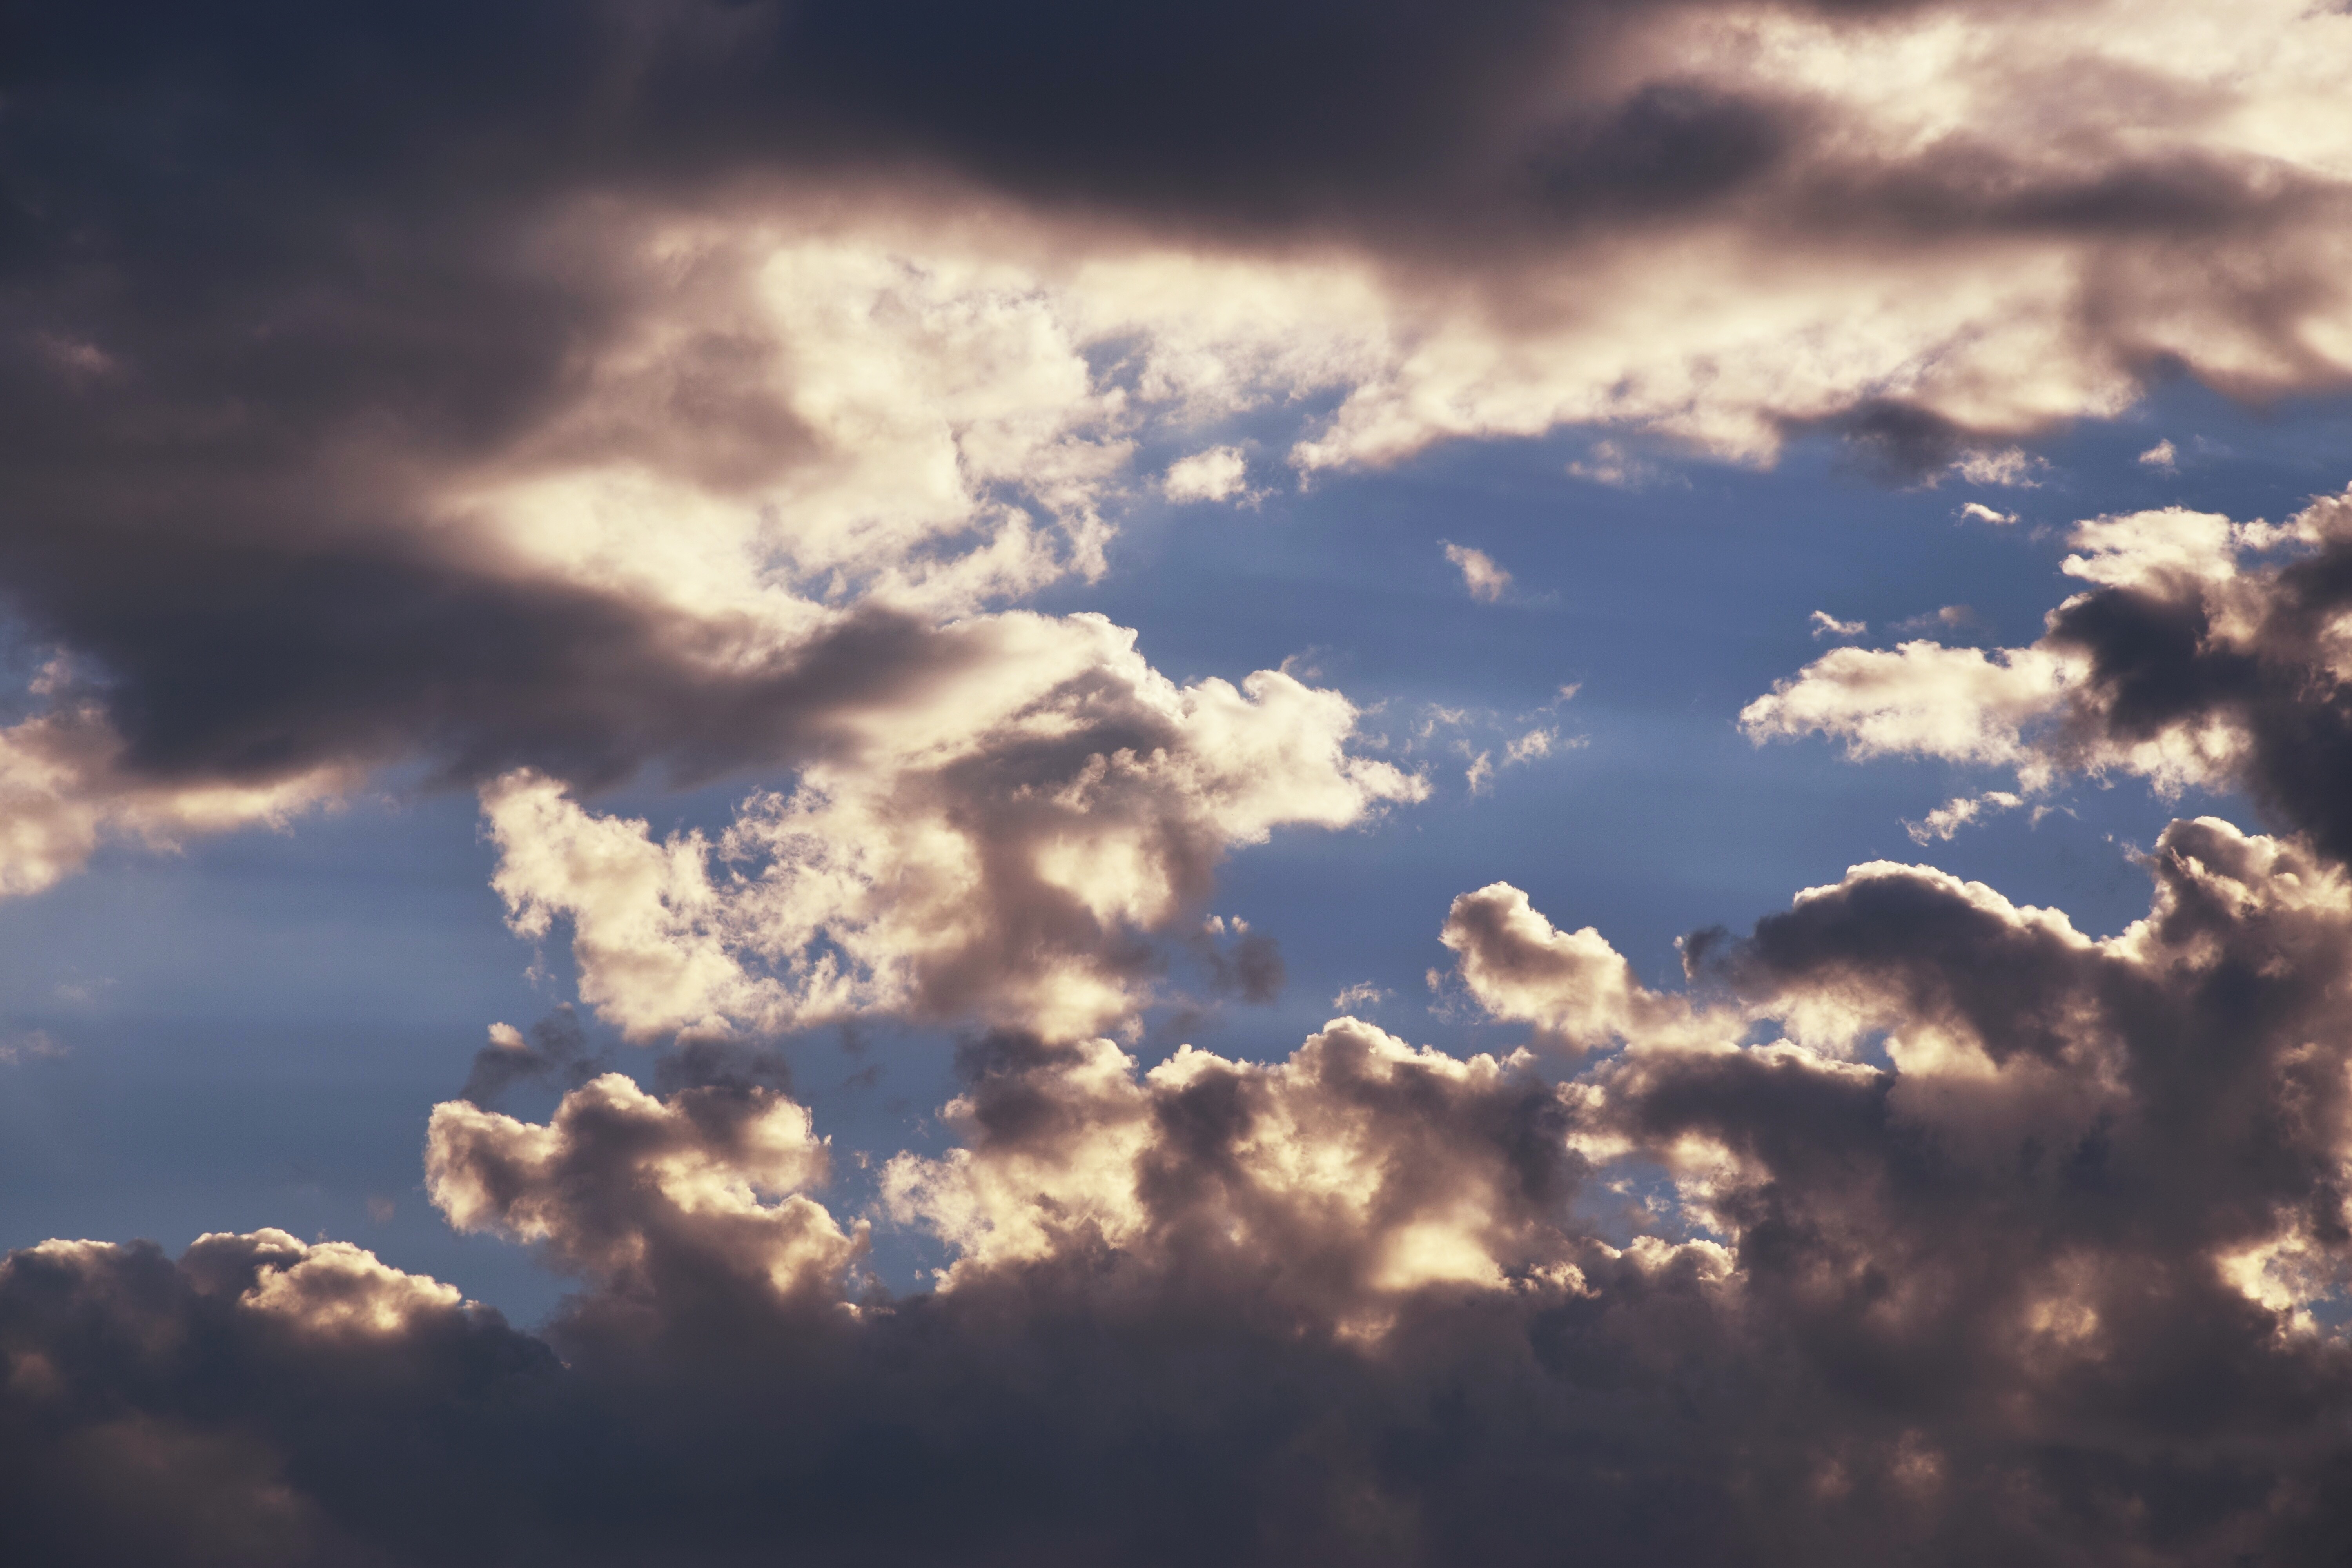
horizon, cloud, sky, sun, sunset, sunlight, dawn, atmosphere, dusk, daytime, evening, cumulus, afterglow, meteorological phenomenon, red sky at morning